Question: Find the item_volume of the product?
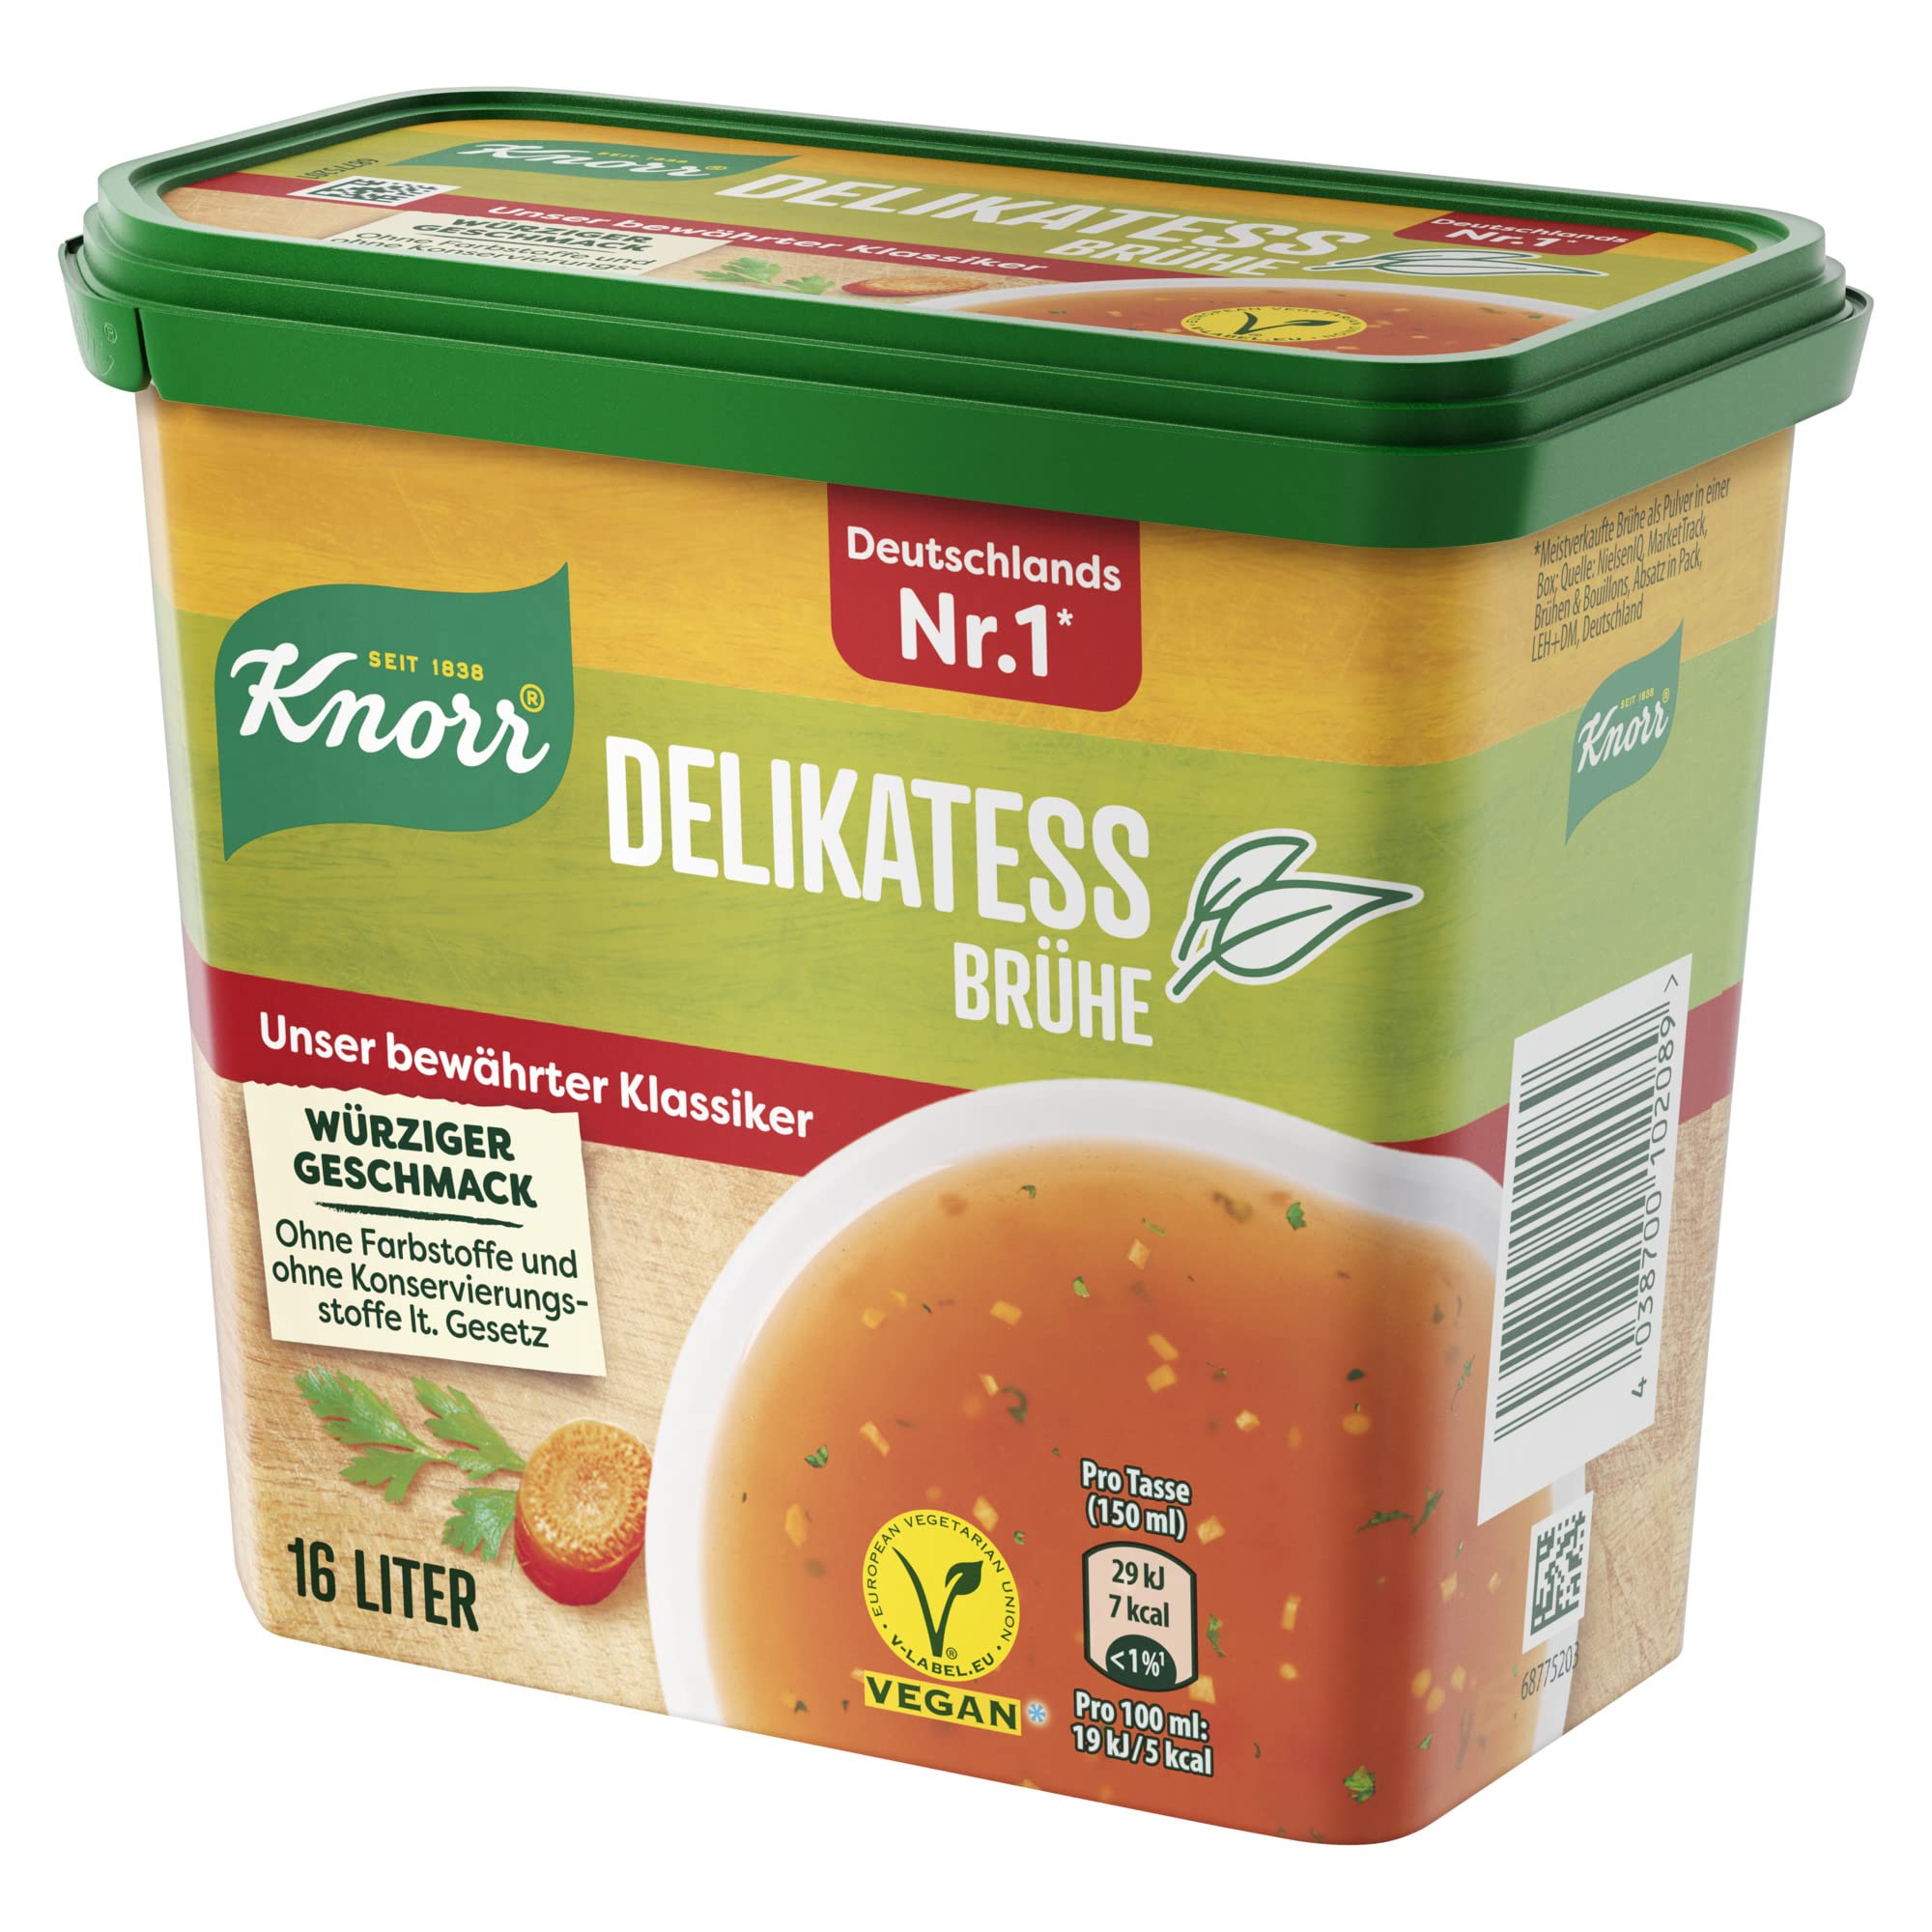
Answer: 16.0 litre